Kent State Golden Flashes baseball

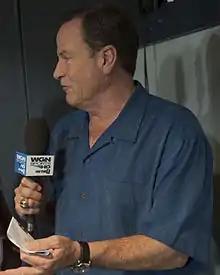
Steve Stone, Cy Young Award winner.

Kent State joined the Mid-American Conference in 1951 and baseball began play in the conference in early 1952, finishing third with a 5–4 record in MAC play. Under Matt Resnick, the Flashes reached third place in 1959 with an 8–3 conference record and second place in Resnick's final season in 1961 with a conference record of 9–2. Dick Paskert took over beginning in 1962 and guided the Flashes to their first MAC regular-season title in 1964 finishing in a tie with the Ohio Bobcats at 10–1. Kent State defeated the Bobcats 6–3 in a playoff game for the Flashes' first NCAA tournament berth, where they were eliminated by the Minnesota Golden Gophers. Paskert would coach through the 1971 season with an overall record of 103–116–4 and 45–59–1 in the MAC. During his tenure he coached notable players such as Thurman Munson, Gene Michael, Rich Rollins, and Steve Stone, as well as future college football and NFL coach Nick Saban, who was also a member of the Golden Flashes football team. Art Welch took over the head coaching position from 1972–1981 and was succeeded by Bob Morgan (1982–1983) and Bob Todd (1984–1987) before Danny Hall was hired for the 1988 season.